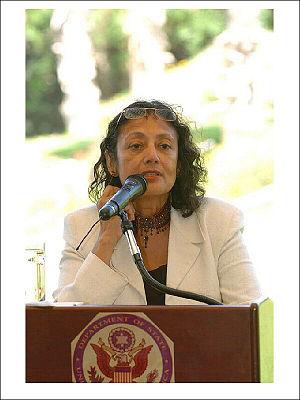
Bharati Mukherjee, née le 27 juillet 1940 à Calcutta, et morte le 28 janvier 2017, est une écrivain américaine.